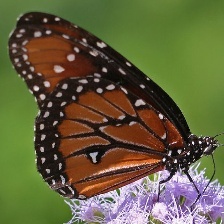
Species: STRAITED QUEEN
Butterfly family (ImageNet category): monarch